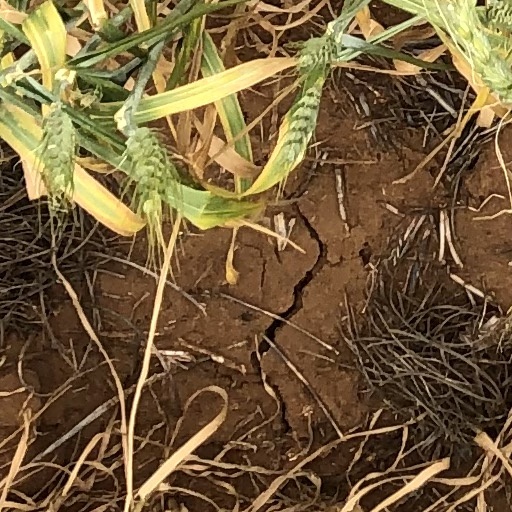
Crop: wheat